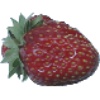
Label: Strawberry Wedge 1